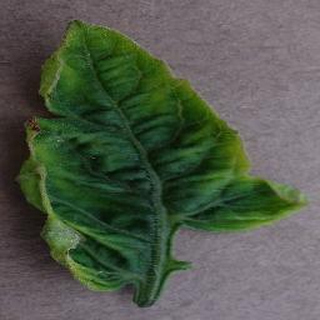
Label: tomato_yellow_leaf_curl_virus